H2 (classification)

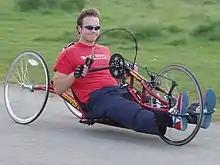
An AP2 handcycle

This classification can use an AP2 recumbent, which is a competition cycle that is reclined at 30 degrees and has a rigid frame. This classification can also use an AP3 hand cycle which is inclined at 0 degrees and is reclined on a rigid competition frame.